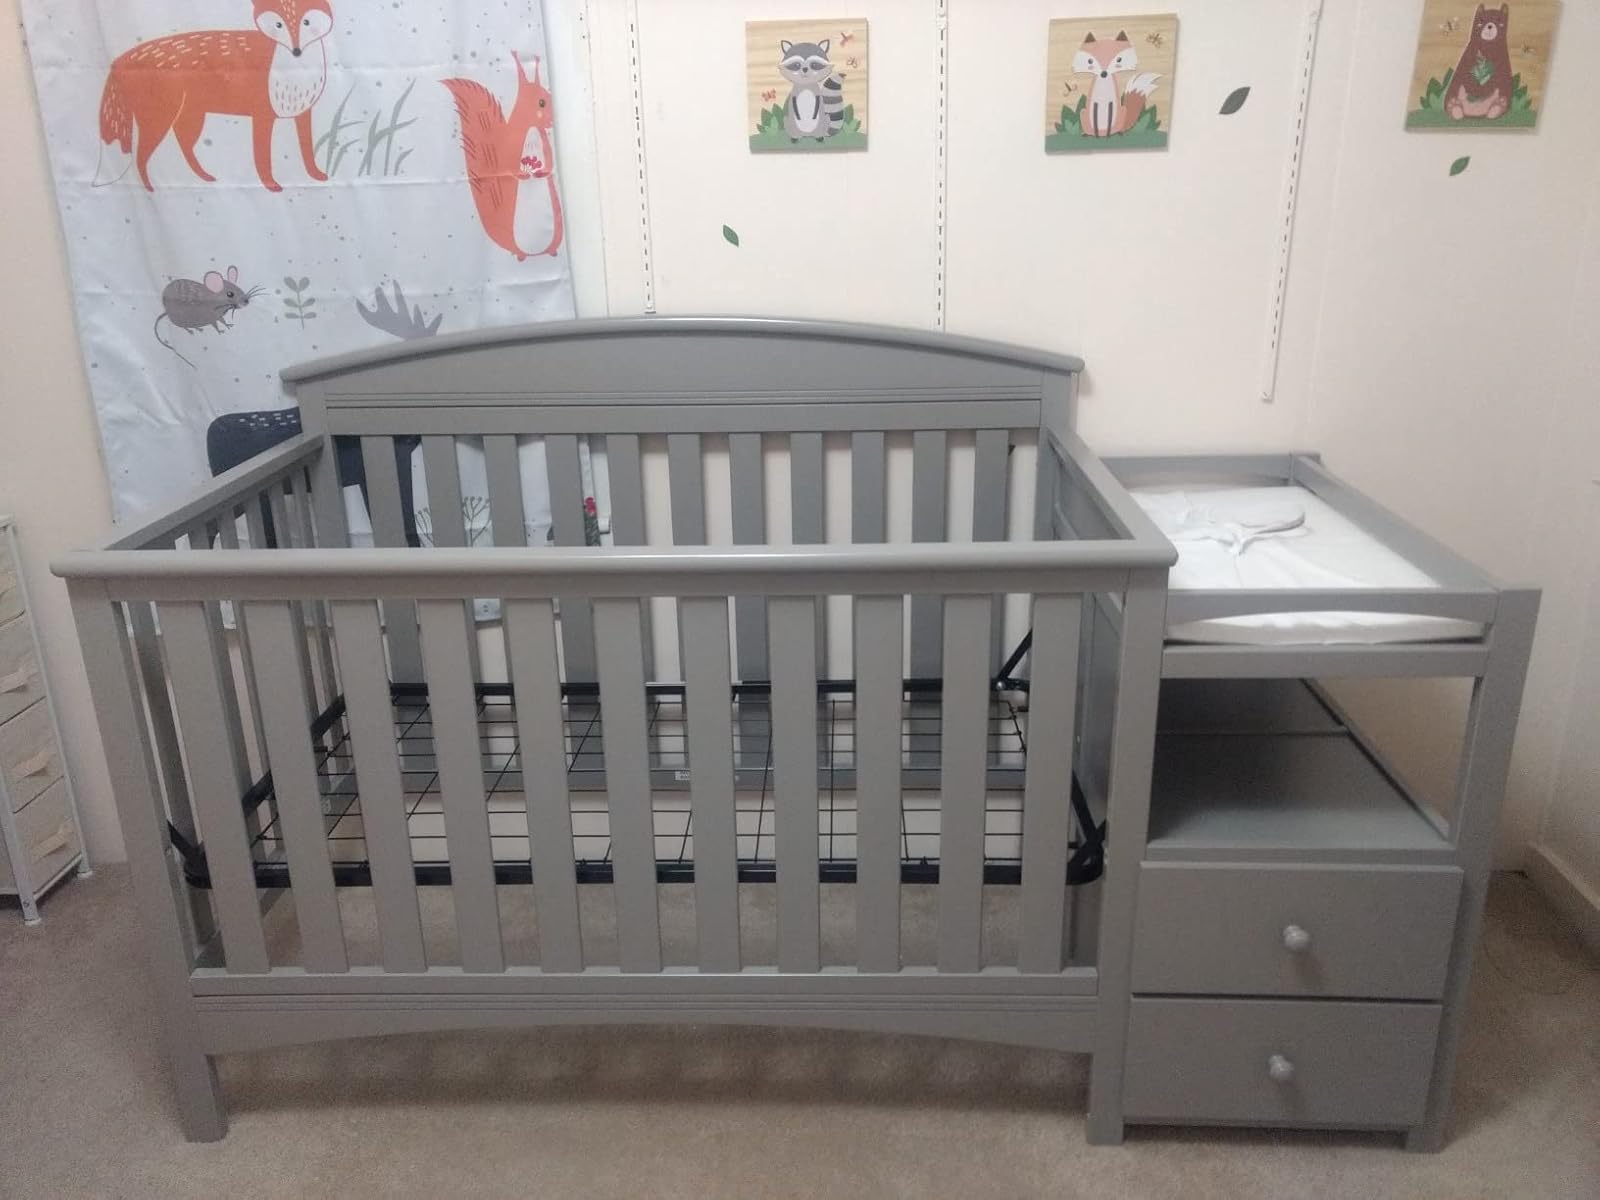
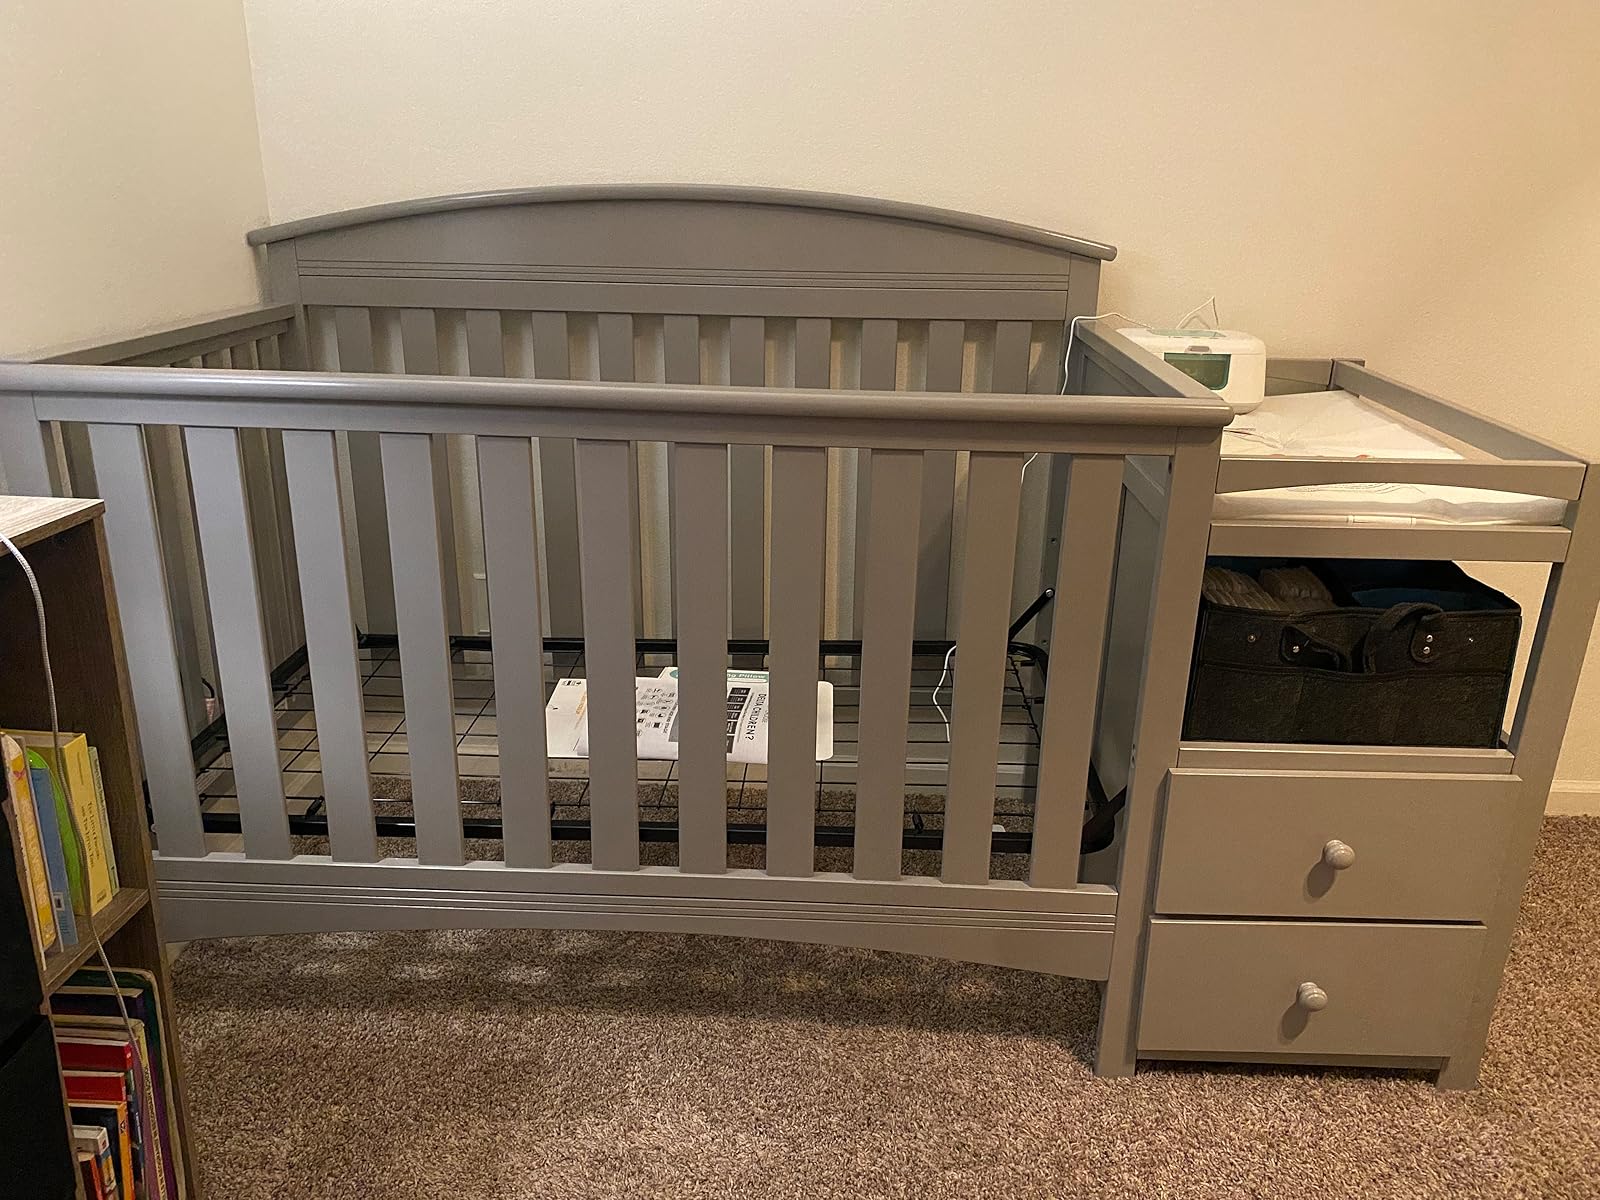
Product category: products_crib
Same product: yes